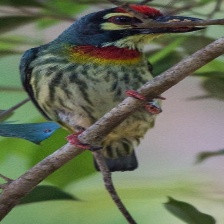
Species: COPPERSMITH BARBET
Scientific name: MEGALAIMA HAEMACEPHALA